St Patrick's Church, Jurby

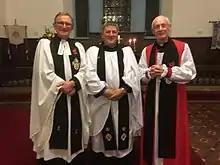
Archdeacon Andie Brown, the Rev. William Mackay, Bishop Peter Eagles

St Patrick's Church is a parish church of the Church of England in Jurby parish, near the northwest coast of the Isle of Man. Scotland and Ireland can be seen across the Irish Sea on a moderately clear day. The church also has views down the west coast to Peel, across the northern plain of the island, and to the central hills.